Silverstone Circuit

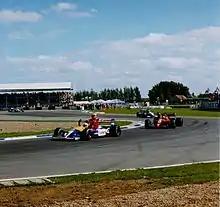
Nigel Mansell gives Ayrton Senna a lift back to the pits on the side-pod of his Williams FW14.

The 1985 British Grand Prix saw Keke Rosberg in his Williams FW10-Honda set a qualifying lap at over . Three others clocked an average lap speed of over . Rosberg set his time despite a deflating rear tyre and the track still being slightly damp from earlier rain. The turbo era had reached its zenith, and while Prost put the lap record up to , like most races of the era it was something of an economy run as the FIA had limited fuel capacities (220 litres per car per race). Prost went on the win in the race, in the McLaren MP4/2B, at an average of from the Ferrari 156/85 of Alboreto and the Ligier JS25 of Laffite.